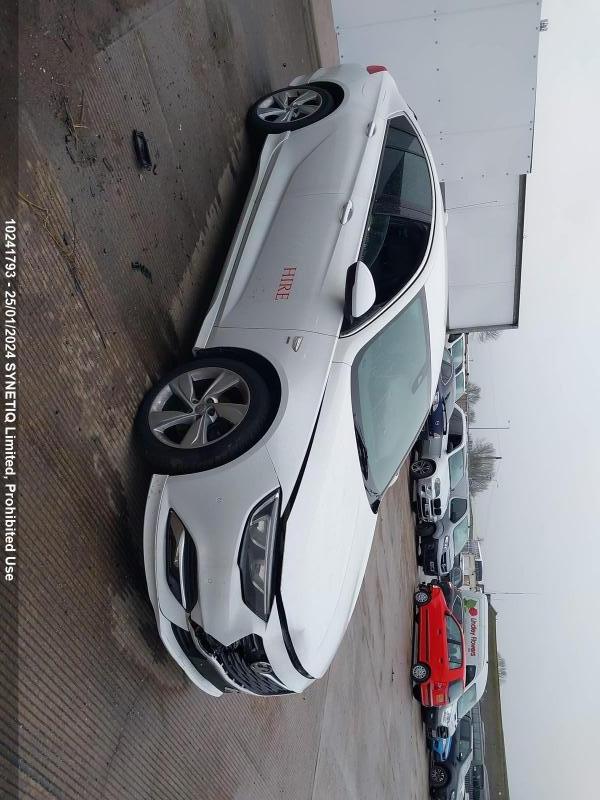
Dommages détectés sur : pare-choc avant, capot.
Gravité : mineur